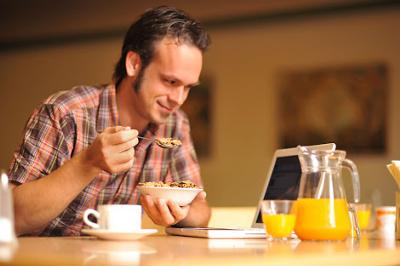
回答: 牛乳を切らしたので映像で代用する